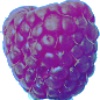
Label: Raspberry 1